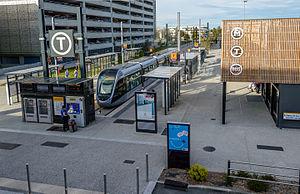
Arrêt «
L'agglomération toulousaine est desservie par plusieurs réseaux de transport en commun, interconnectés entre eux dans des pôles d'échange ou par de simples arrêts de correspondance. Certains d'entre eux utilisent des infrastructures en site propre.
La liste des stations du tramway de Toulouse permet un aperçu des stations actuellement en service ou en projet, sur le réseau du tramway de Toulouse. Au total, ce réseau compte 27 stations réparties sur deux lignes. La première ligne a ouvert le 11 décembre 2010.
La ligne T2 du tramway de Toulouse est la seconde ligne du réseau de tramway de l'agglomération toulousaine. Mise en service le 11 avril 2015 elle relie le palais de justice de Toulouse à l'aéroport de Toulouse-Blagnac en 32 minutes avec une fréquence au quart d'heure.
La station Aéroport est un terminus du tramway de Toulouse.
L’aéroport de Toulouse-Blagnac est un aéroport français situé à Blagnac, en proche banlieue de Toulouse, dans le département de la Haute-Garonne.
Blagnac est une commune française située dans le sud-ouest de la France, dans le département de la Haute-Garonne, en région Occitanie. Historiquement Blanhac, la commune fait partie du pays traditionnel du Languedoc et de la région historique de l'Occitanie.